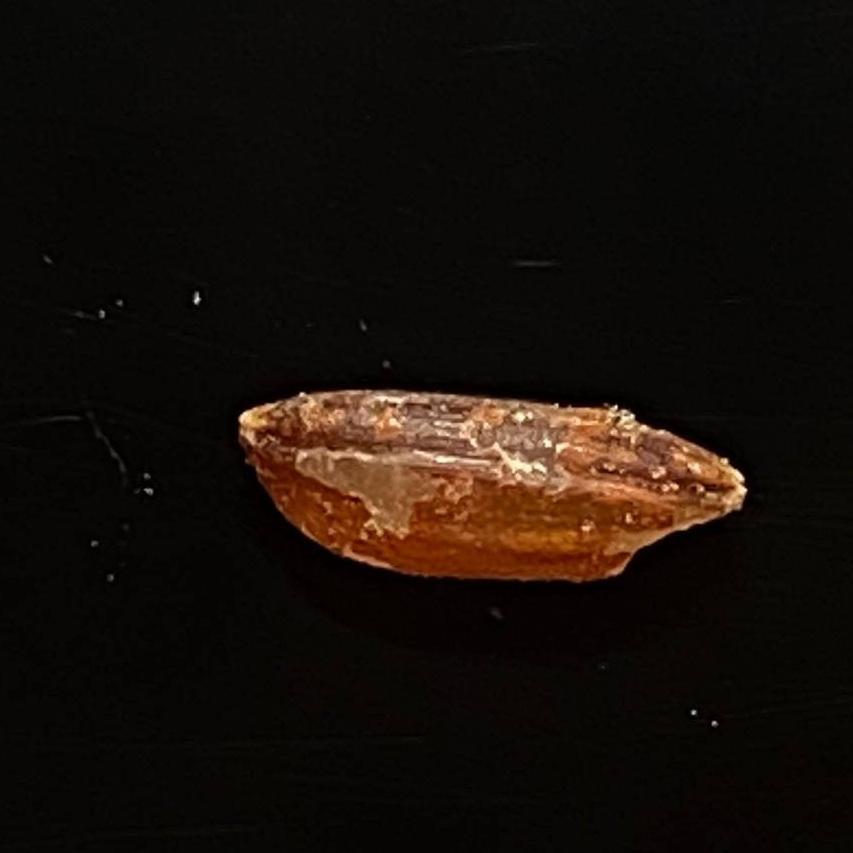
Rice variety: Ganjiya